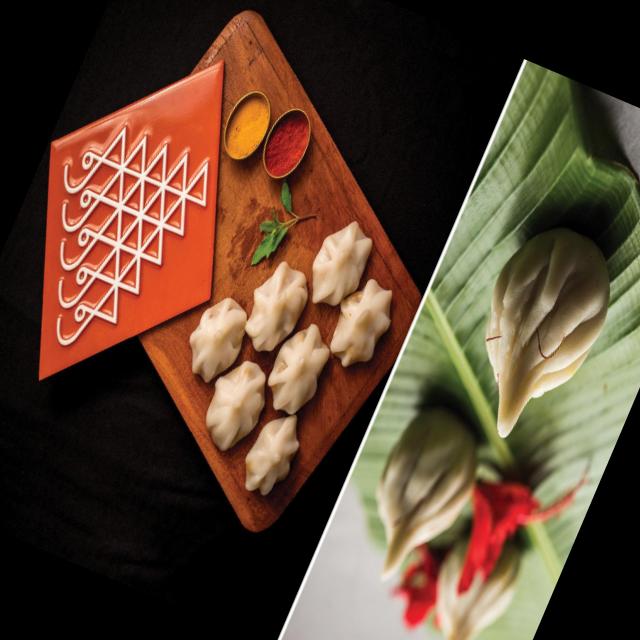
Dish: modak